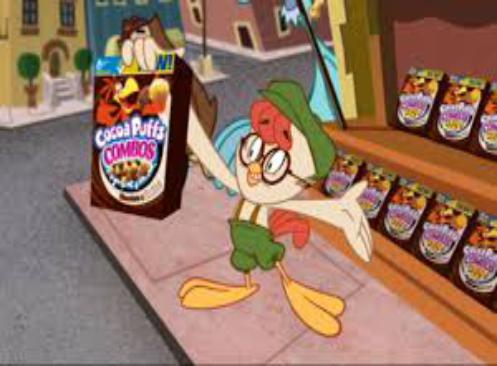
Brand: Cocoa Puffs Combos
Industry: Food